Appenzeller Spitzhauben

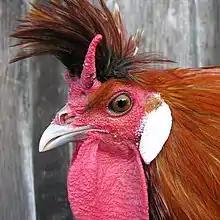
Head of a cock, showing the v-shaped comb

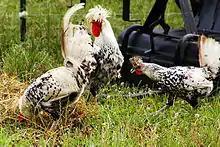
A Silver Spangled Appenzeller Spitzhauben trio: two cocks (at left) and a hen

The Appenzeller Spitzhauben is a Swiss breed of crested chicken originating in the historical Appenzell region of Switzerland. It is one of two chicken breeds from that area, the other being the Appenzeller Barthuhn; the only other Swiss breed of chicken is the Schweizer.